Answer in natural language. Considering the relative positions, is lshaped black countertop (highlighted by a green box) above or below brown rectangular extendable dining table (highlighted by a red box)? Choose between the following options: below or above
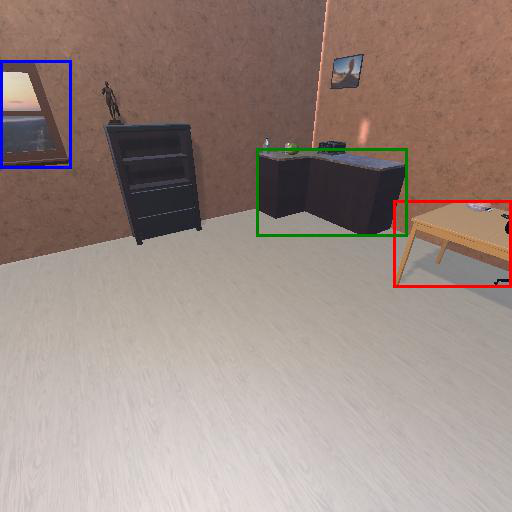
<answer>above</answer>